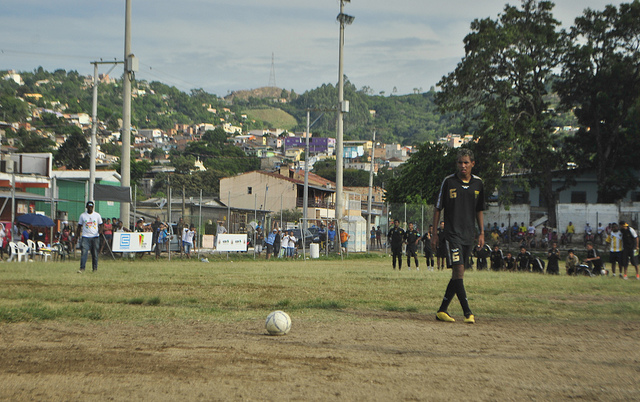
một cầu thủ bóng đá đang thi đấu trước nhiều người quan sát